Catholic Church in Israel

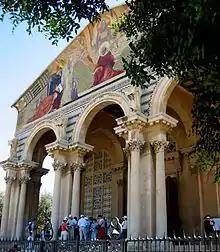
Church of All Nations, Jerusalem.

The Catholic Church in Israel is part of the worldwide Catholic Church, in full communion with the Holy See in Rome.